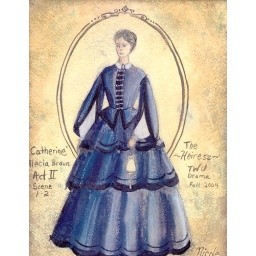
Catharine in dark blue dress